Barnacle goose myth

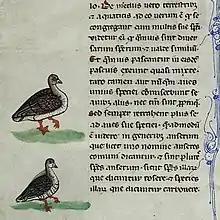
The Barnacle Geese from an unknown scribe on Apostolica, Pal. lat. 1071, 14v – Frederick II De Arte Venandi Cum Avibus, .

It is claimed that Gerald of Wales provided the basis for the dissemination of the myth before being referenced by medieval bestiaries. He was not first to record in Latin folk tales or myths about spontaneous generation or transformation of young barnacle geese from rotten wood via the goose-necked barnacle ("Cirripedia") to fledgling geese. In 1177 the future English king John (the younger brother of Richard the Lionheart) was appointed Lord of Ireland and the English rule was set in these territories. As a royal clerk and chaplain to King Henry II of England, Gerald of Wales accompanied Prince John between 1183 and 1186 on an expedition to Ireland. After his return, in 1187 or 1188, he had published a manuscript with the description of the new Irish lands called "Topographia Hibernica". His views on Ireland in "Topographia Hibernica" include the following passage: